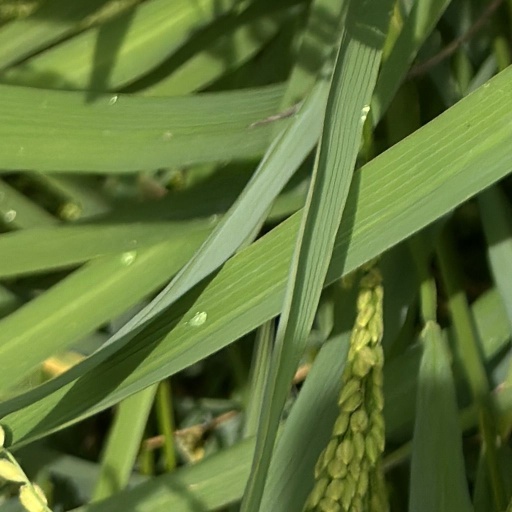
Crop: rice